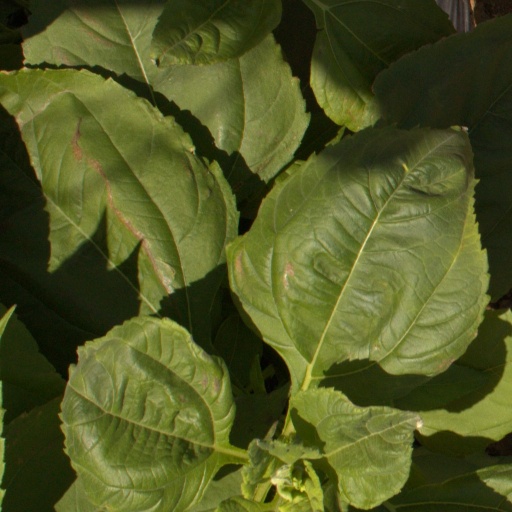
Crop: Jerusalem artichoke